Maximiliano Gagliardo

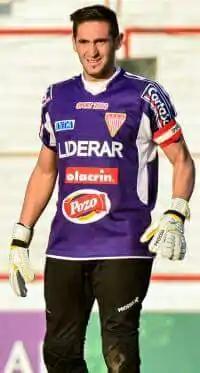
2017

Maximiliano José Gagliardo (born 21 April 1983) is an Argentine association football player, who plays as a goalkeeper for Flandria.